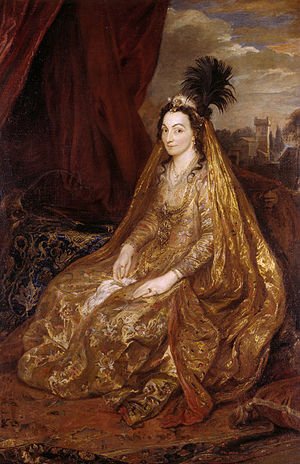
Teresa Sampsonia
Lady Shirley, malet af Anthony van Dyck i Rom, 1622.
Teresa Sampsonia var en adelsdame fra Safavideriget i Iran. Hun var gift med den engelske eventyrer Robert Shirley, som hun ledsagede på hans diplomatiske rejser over hele Europa, hvor han repræsenterede den safavidiske kong Abbas den Store.